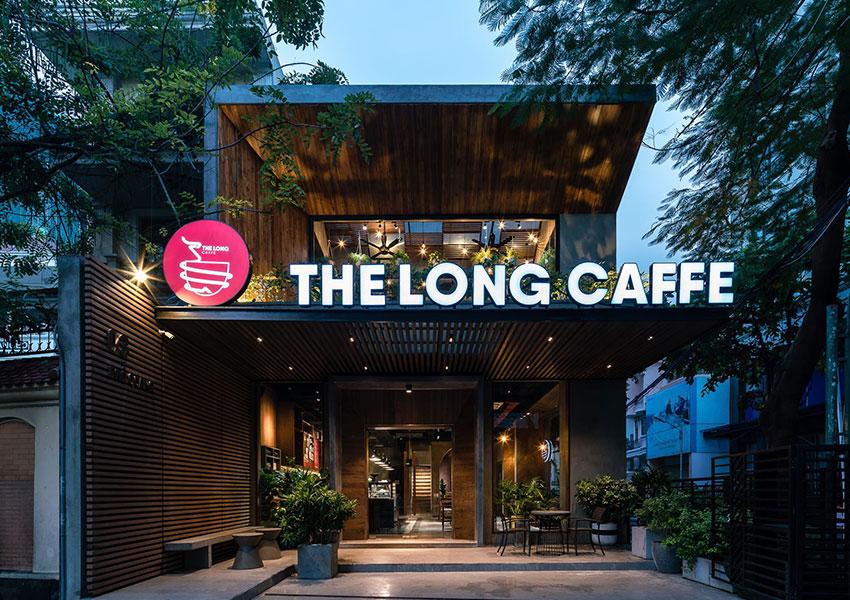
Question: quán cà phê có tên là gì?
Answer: quán cà phê có tên là the long caffe